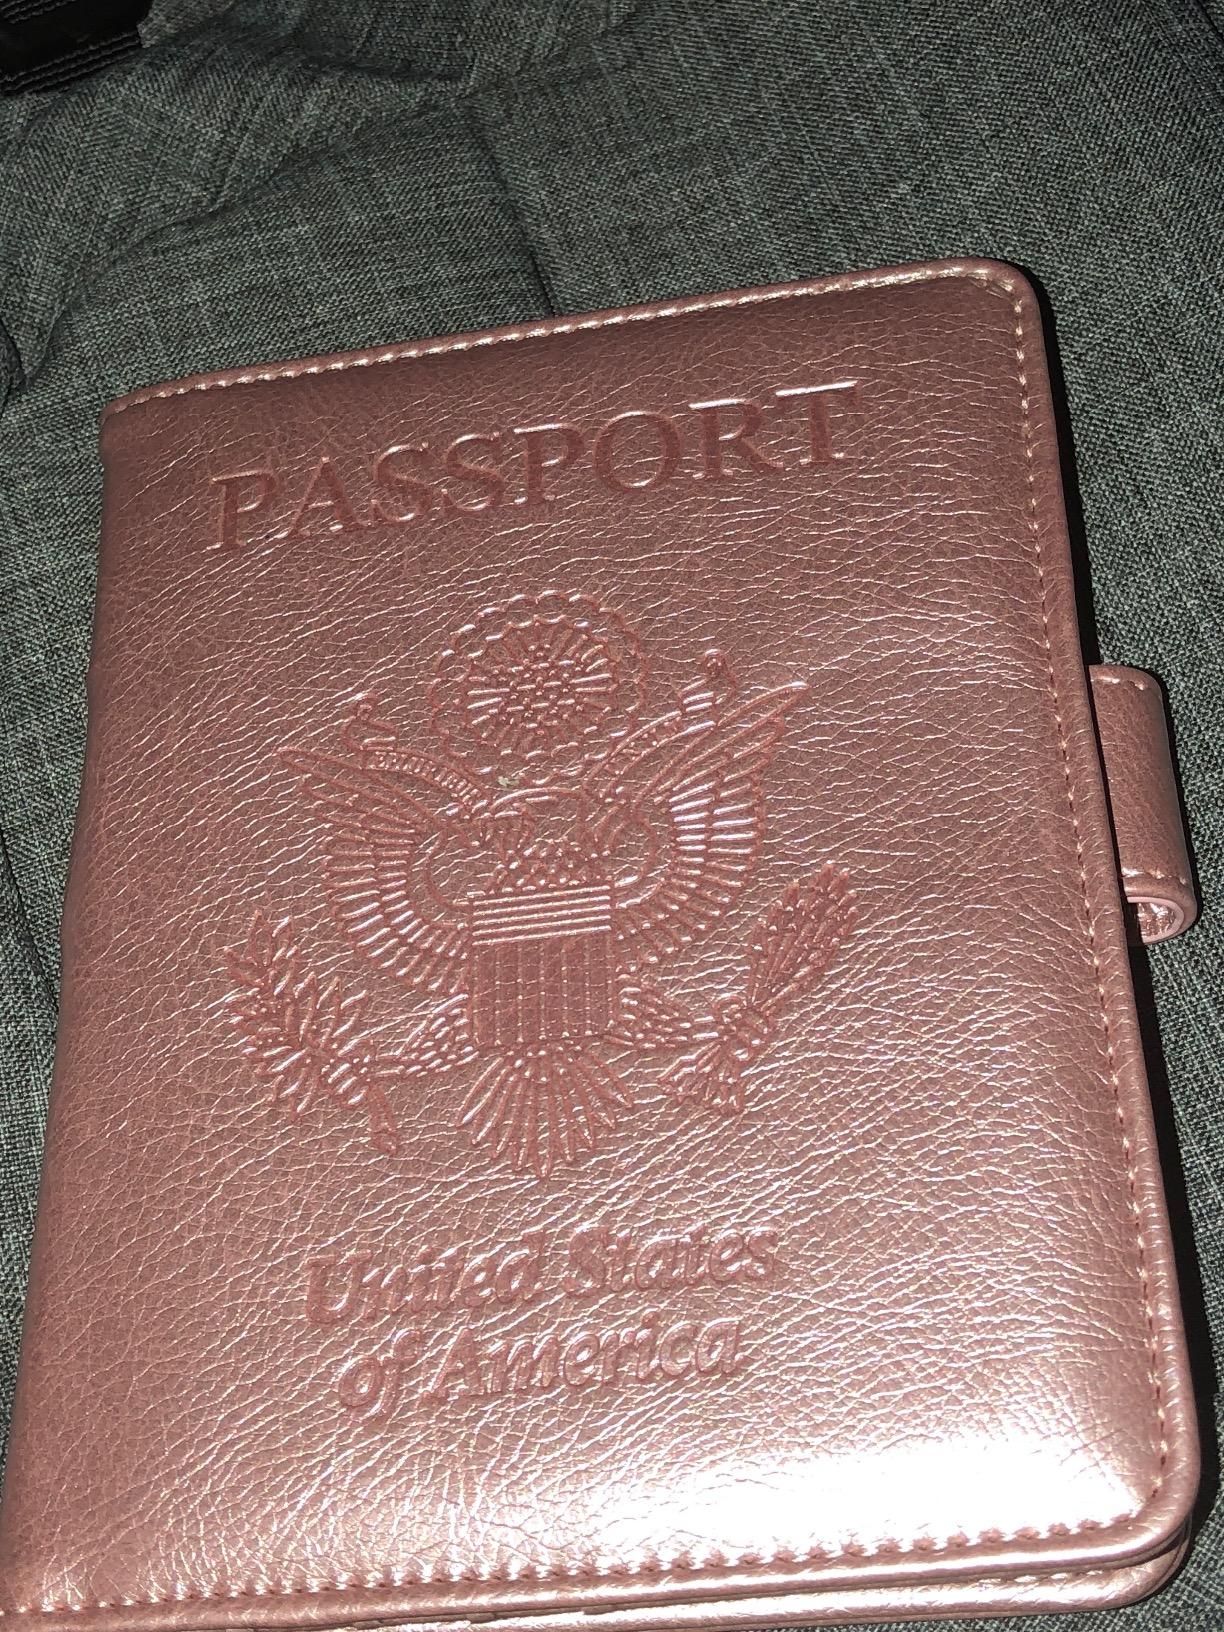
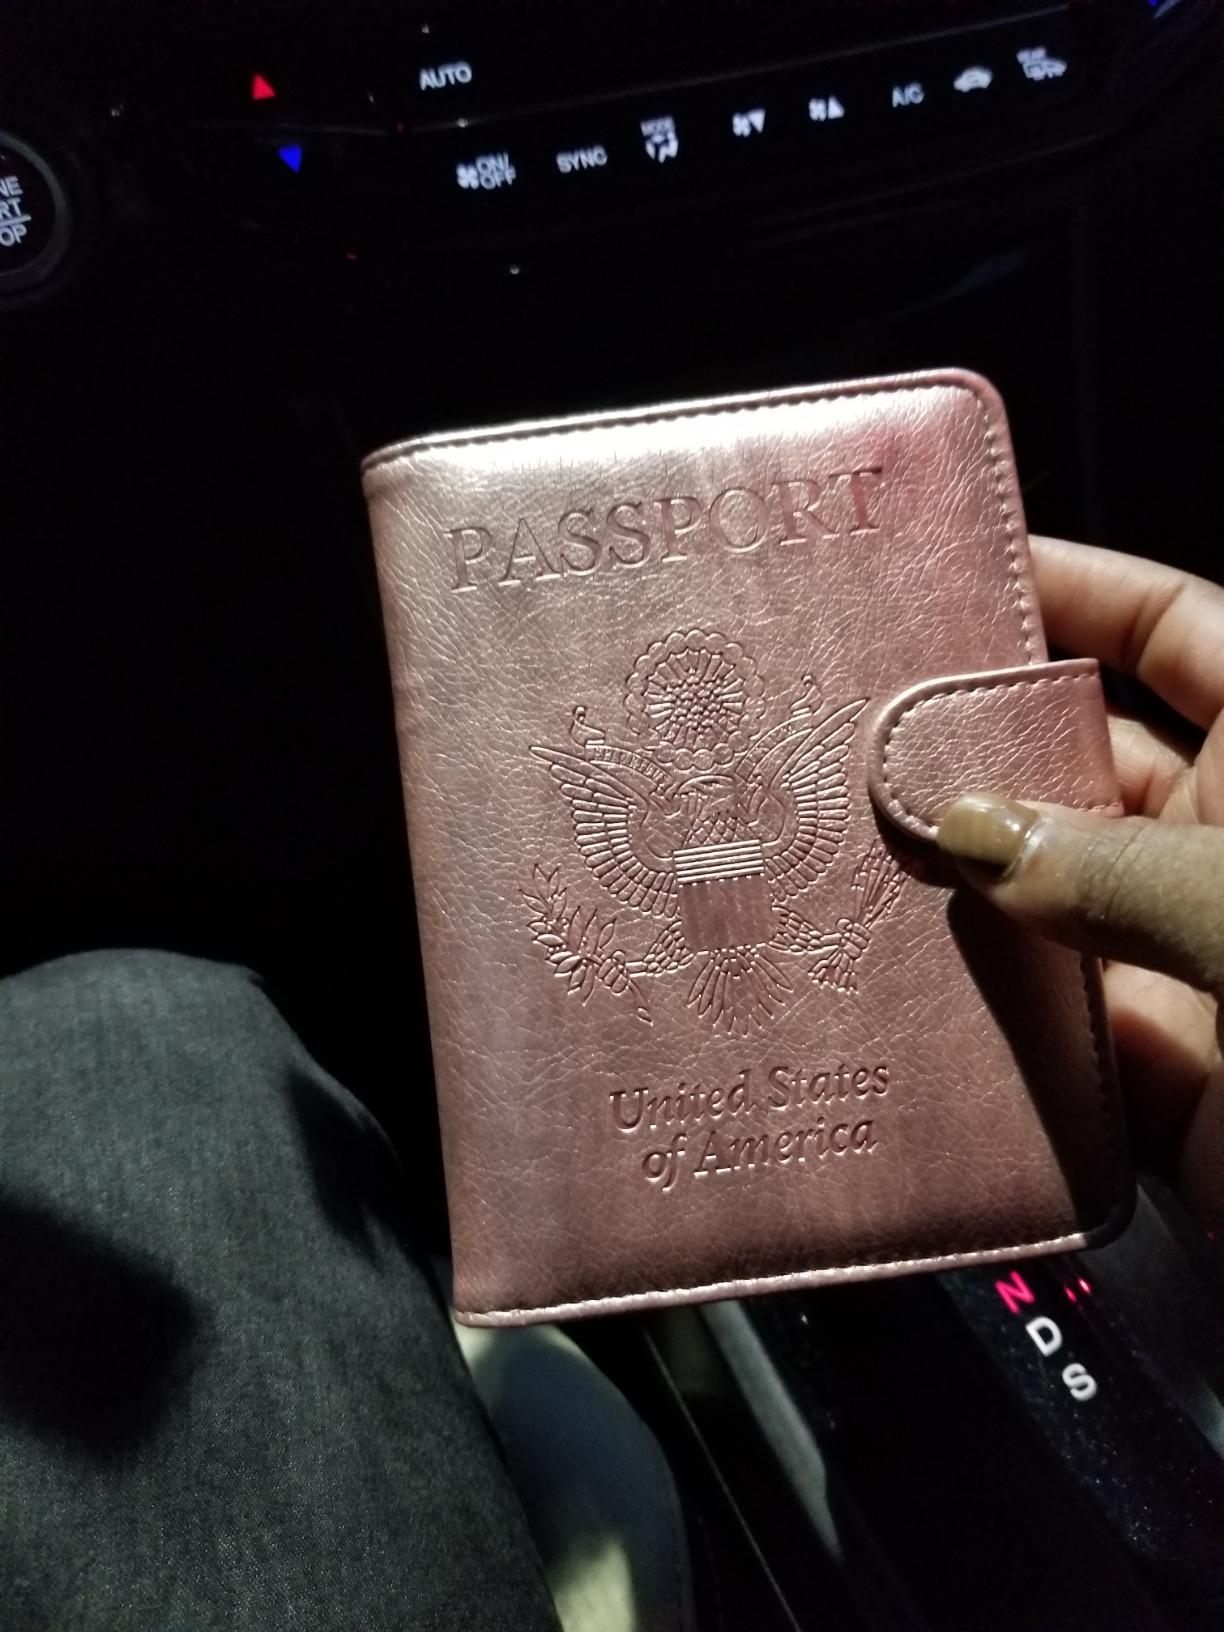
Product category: accessories_wallet
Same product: yes